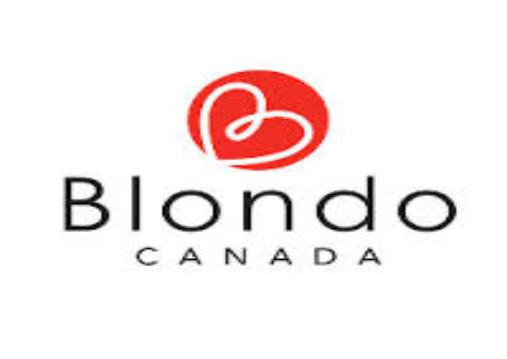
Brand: Blondo
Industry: Clothes